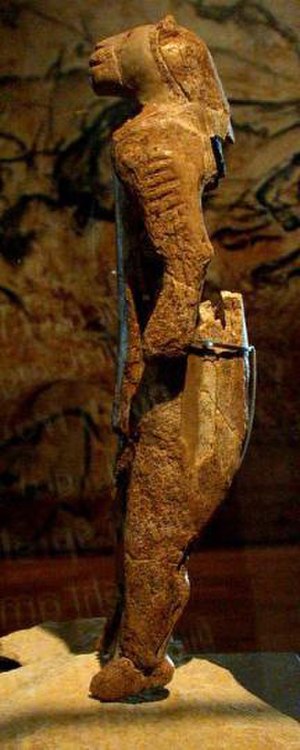
Aurignacienkultur
"""Løvemanden"", der blev fundet i en hule ved Hohlenstein-Stadel. Figuren er dateret til 30.000 år f.Kr., og den forbindes med Aurignacienkulturen. Den regnes for at være verdens ældste dyre-menneskefigur."
Aurignacienkulturen er en senpalæolitisk kultur opkaldt efter en fundplads i Frankrig. Redskaberne blev først og fremmest lavet ud fra flækker. Mange af de kendte hulemalerier i Frankrig og Spanien sættes blandt andet i forbindelse med Aurignacienkulturen. Foruden i Frankrig har man fundet spor efter kulturgruppen på Balkan, i Iran, Israel og i Afghanistan.